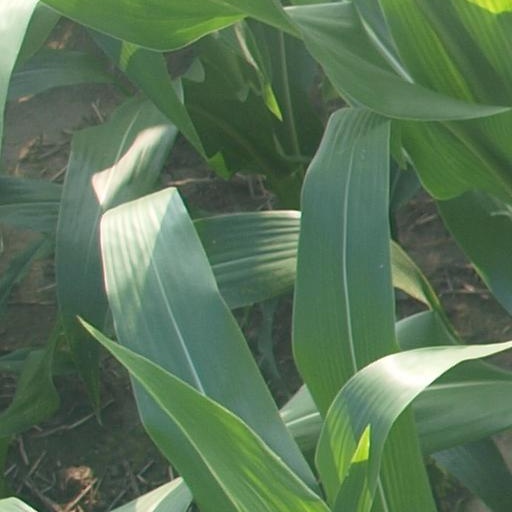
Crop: maize; corn